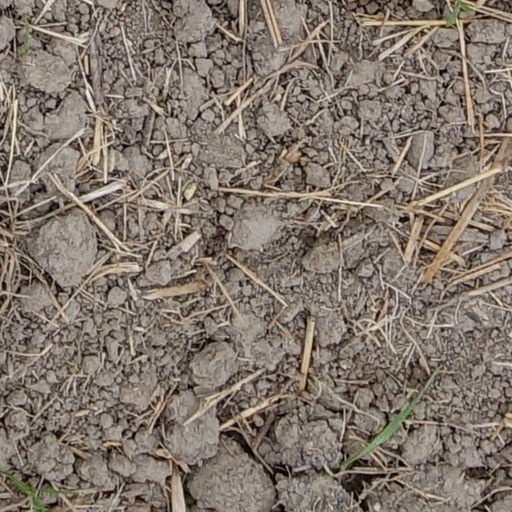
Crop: wheat